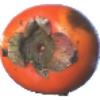
Label: kaki